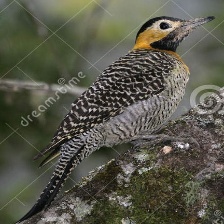
Species: CAMPO FLICKER
Scientific name: COLAPTES CAMPESTRIS